Nemesis

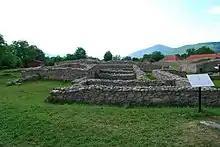
Temple of Nemesis in Ulpia Traiana Sarmizegetusa

The word "nemesis" originally meant the distributor of fortune, neither good nor bad, simply in due proportion to each according to what was deserved. Later, "Nemesis" came to suggest the resentment caused by any disturbance of this right proportion, the sense of justice that could not allow it to pass unpunished.